Matthew Bucksbaum

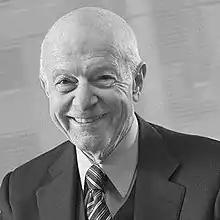

Matthew Bucksbaum (February 20, 1926 – November 24, 2013) was an American businessman and philanthropist. Matthew and his brothers Martin and Maurice co-founded General Growth Properties.